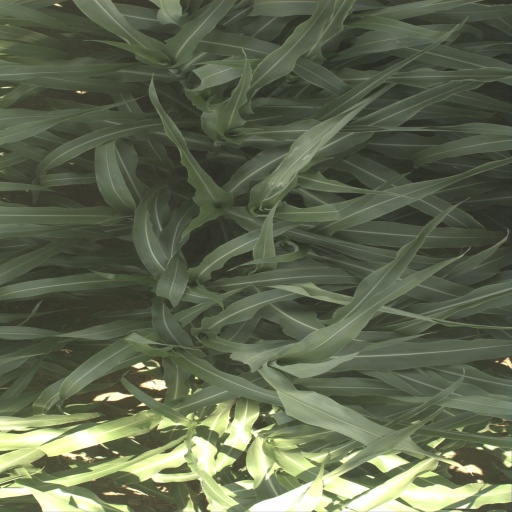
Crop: sorghum